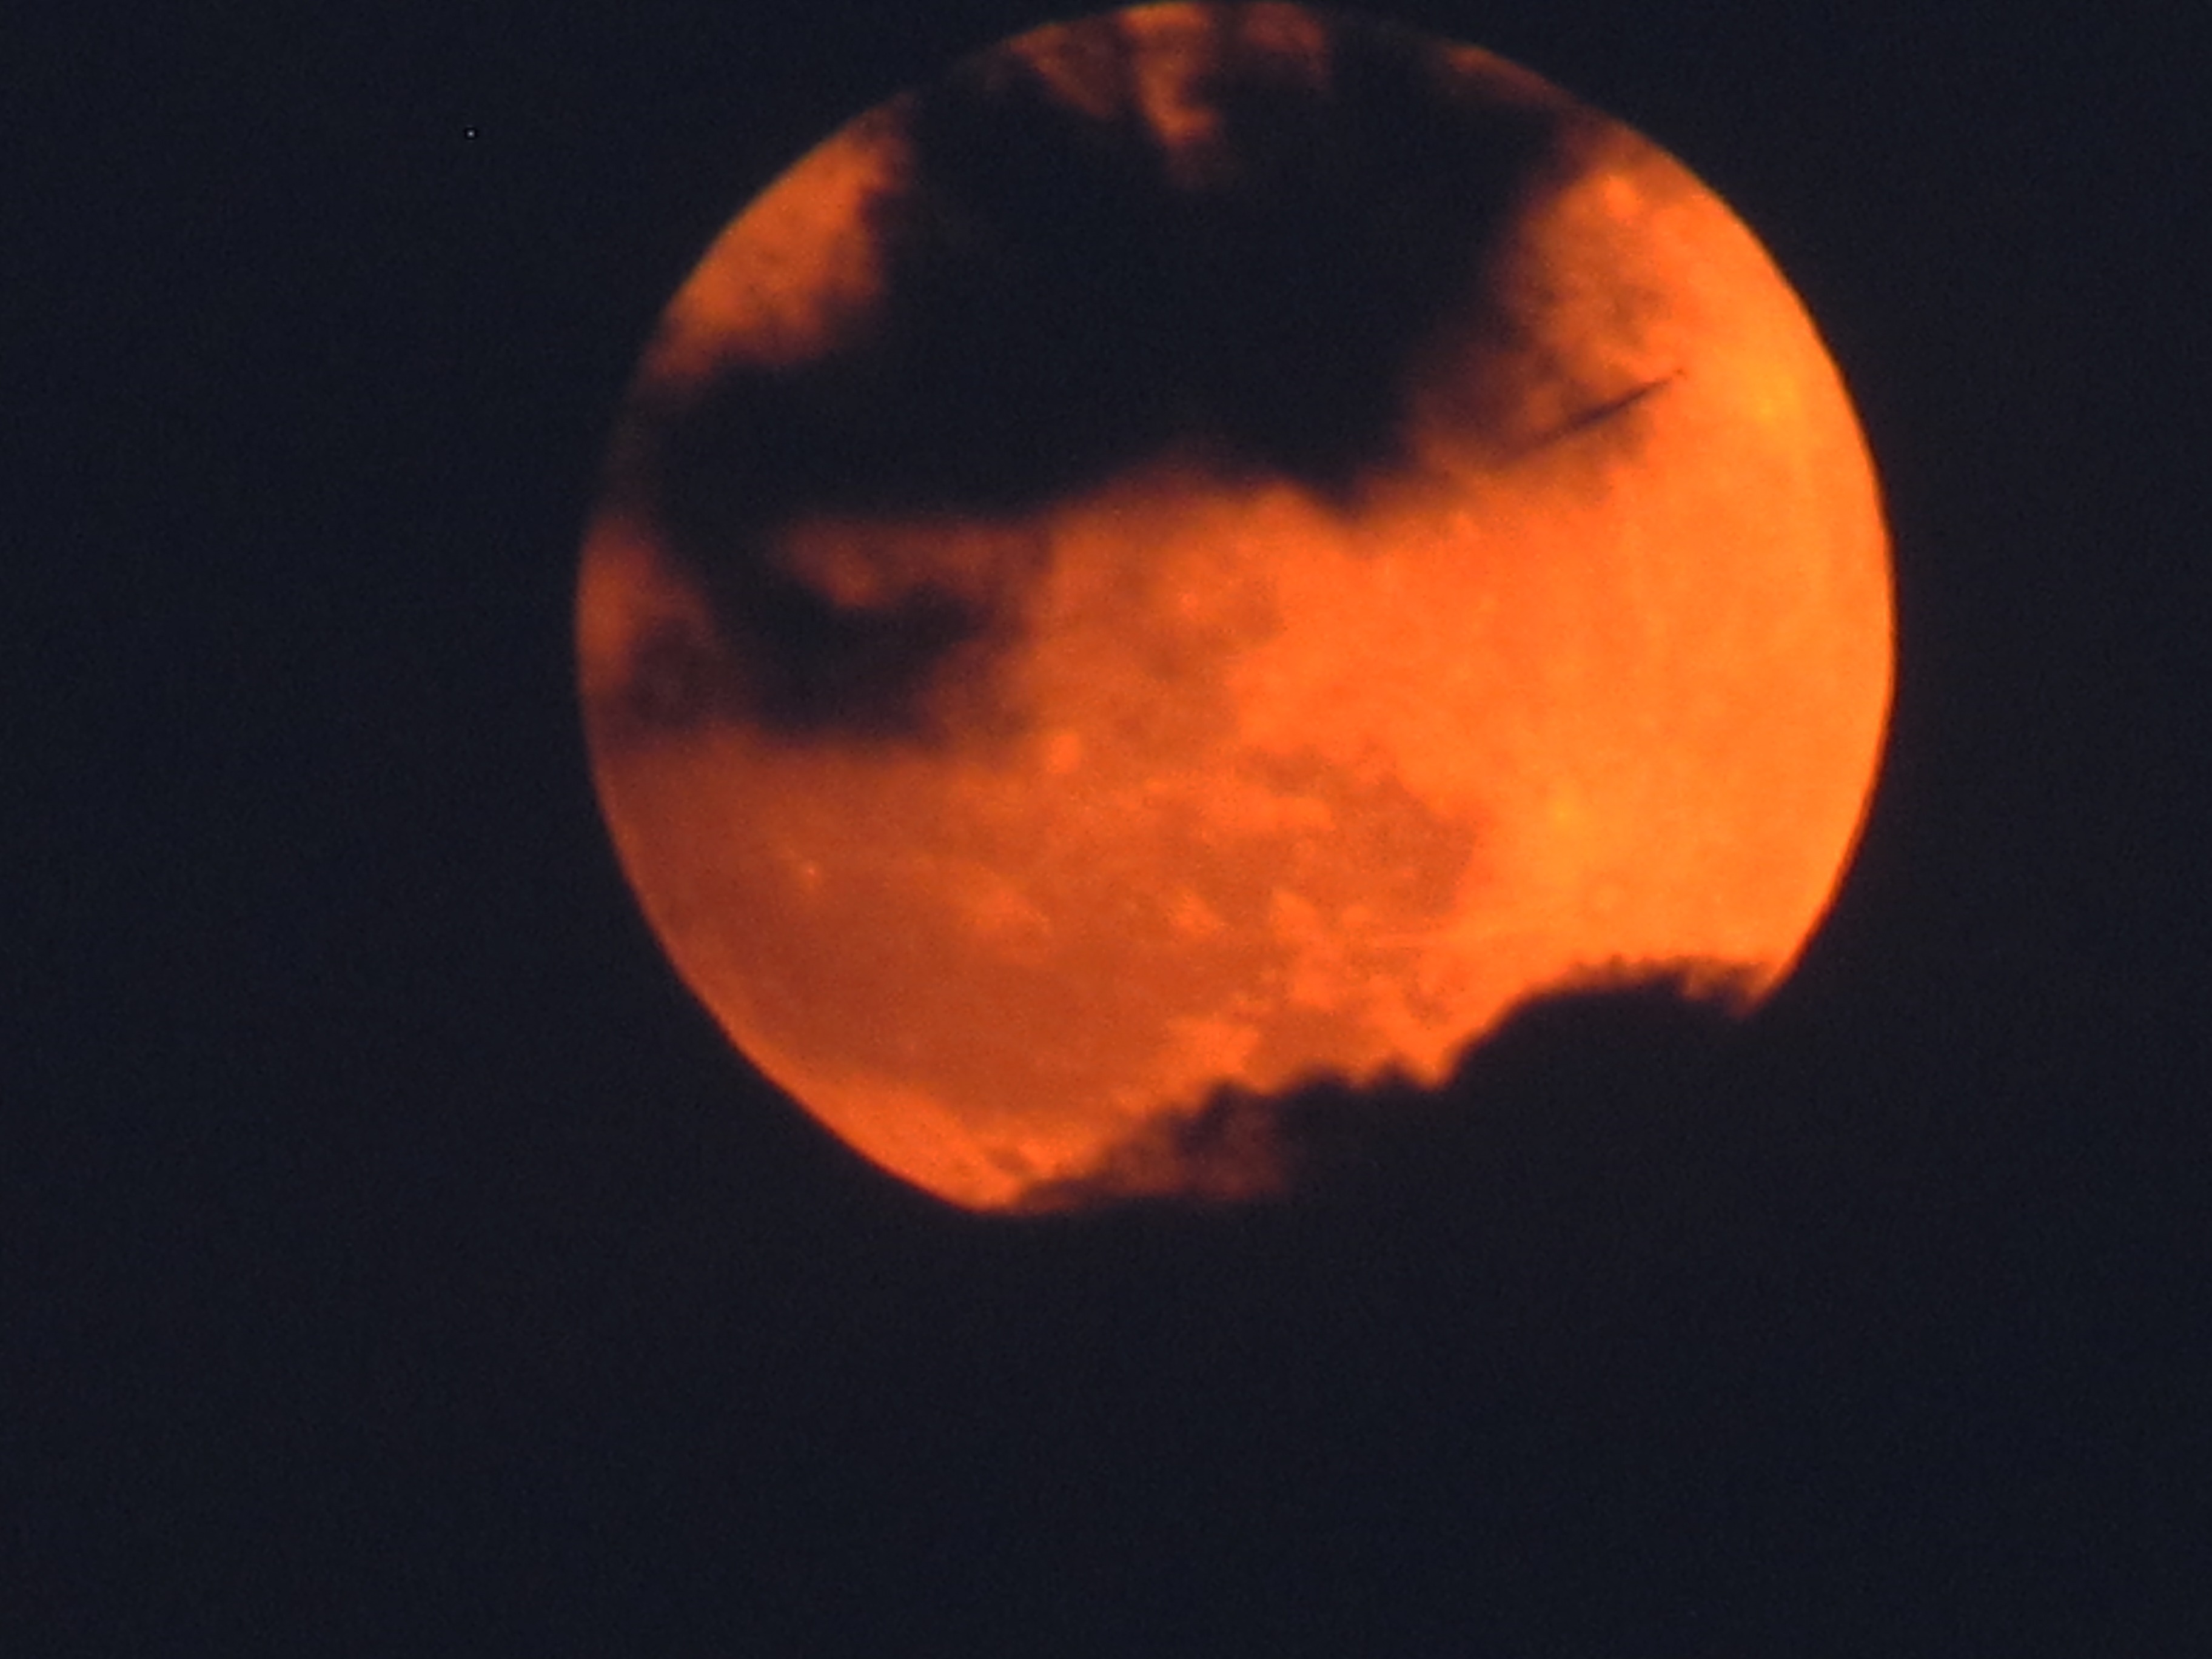
sky, sun, night, atmosphere, moon, full moon, circle, astronomy, astronomical object, clouds veil, geological phenomenon, celestial event